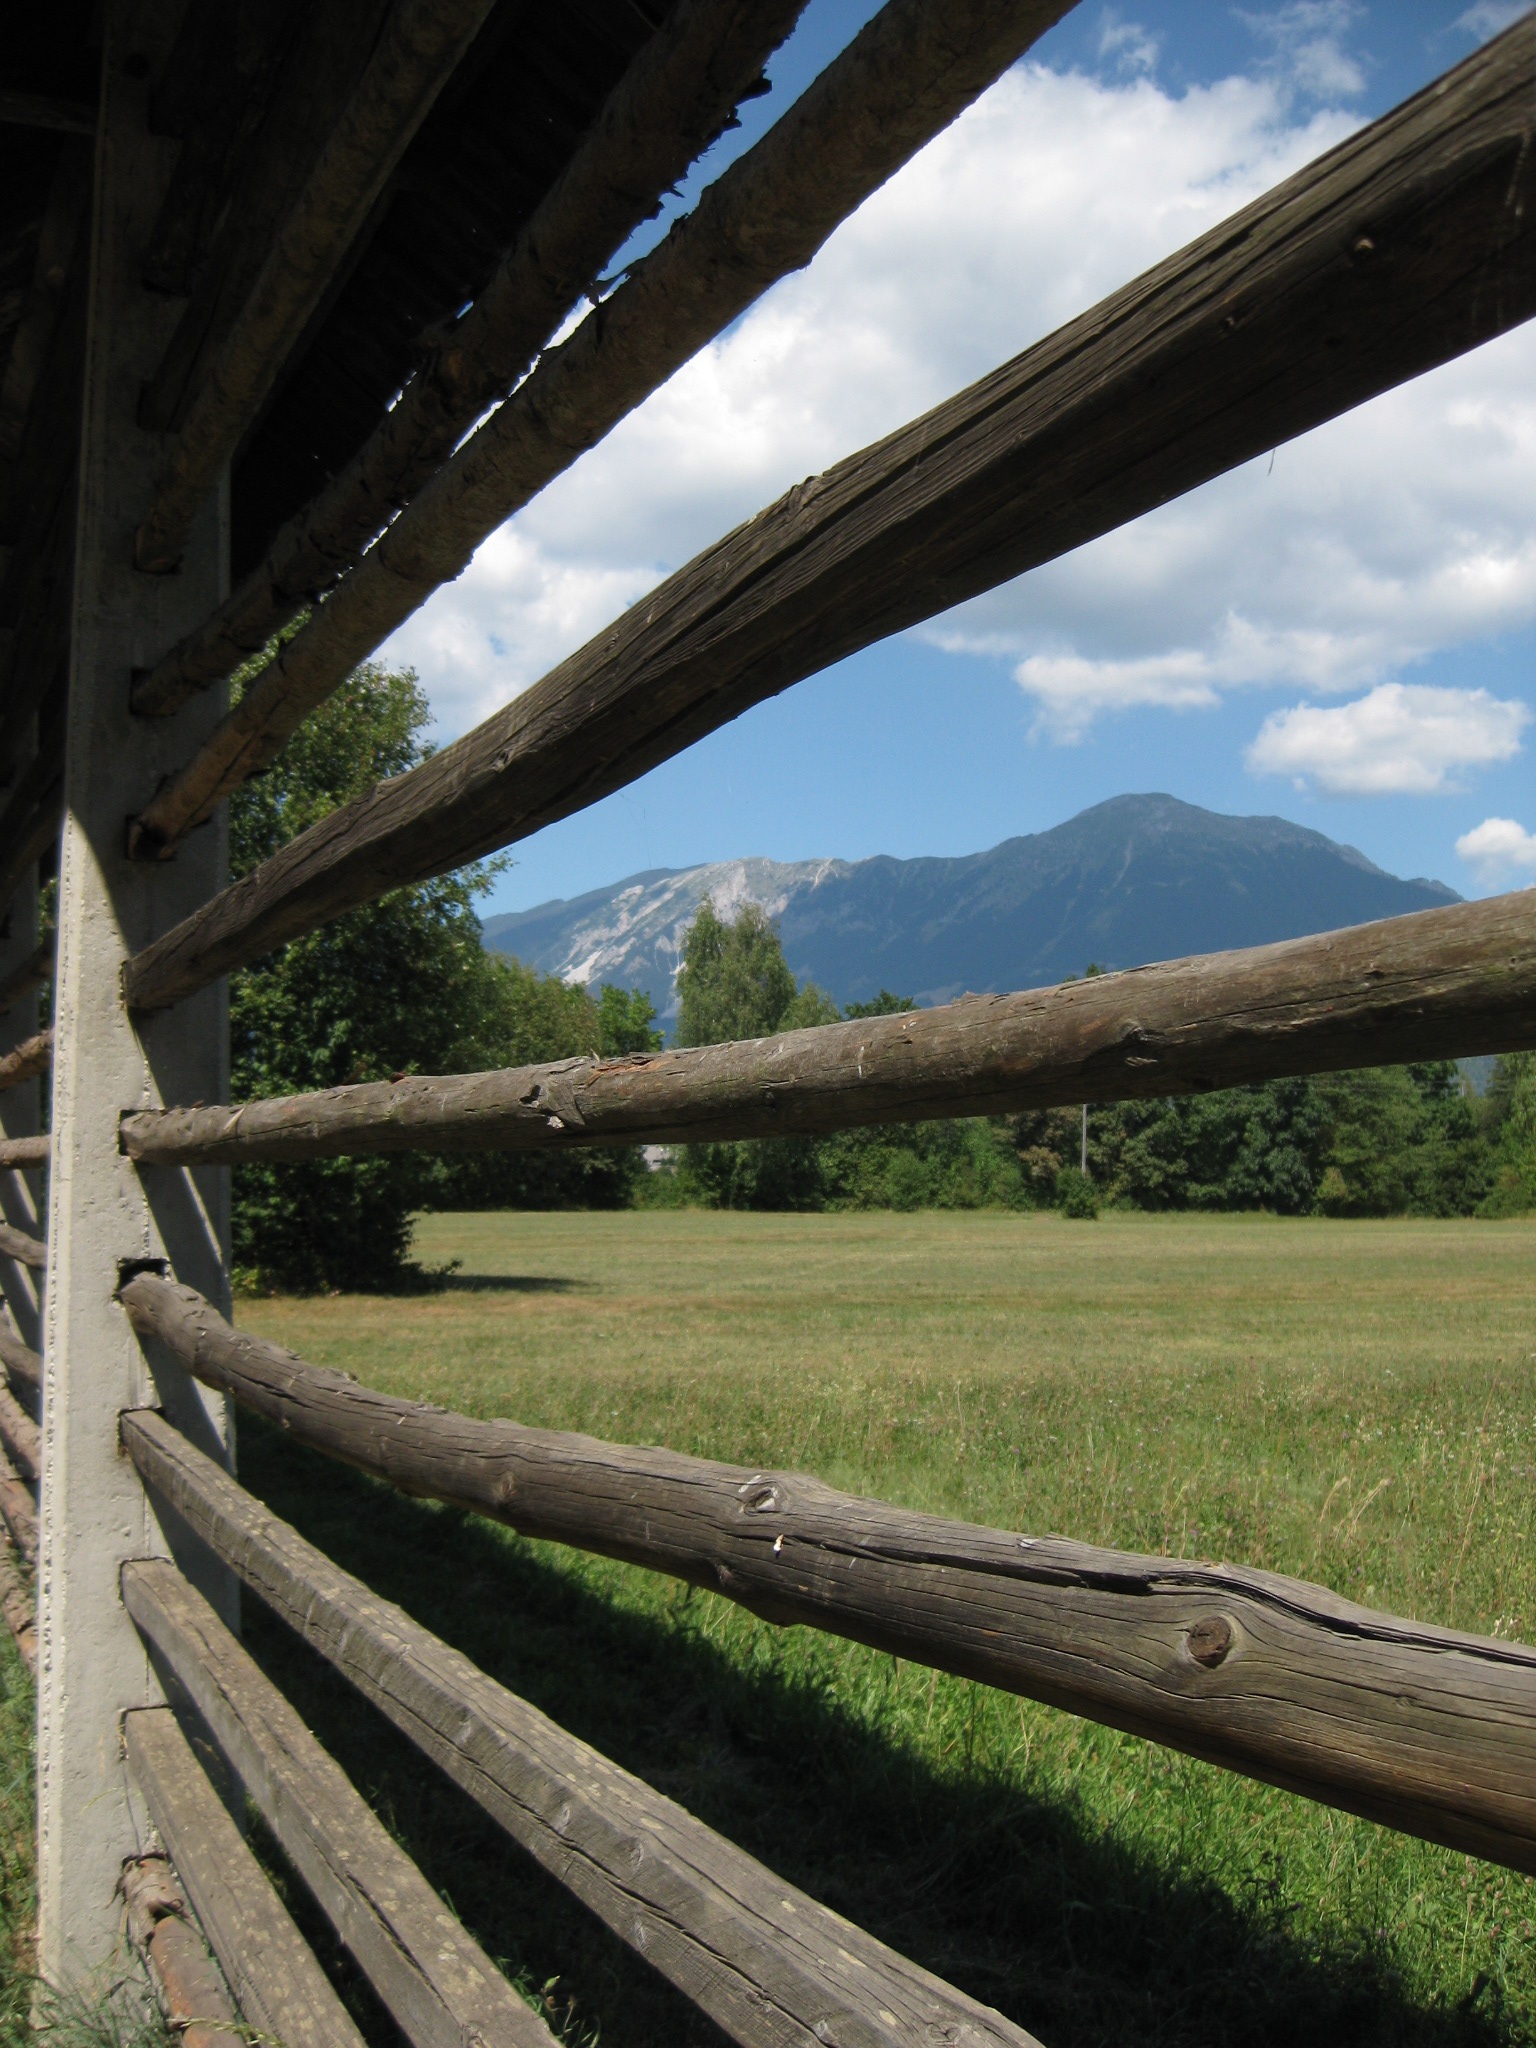
landscape, nature, fence, wood, track, bridge, meadow, view, summer, transport, vehicle, pasture, agriculture, clouds, mountains, slovenia, strive, rail transport, pasture fence, rural area, by looking, insight